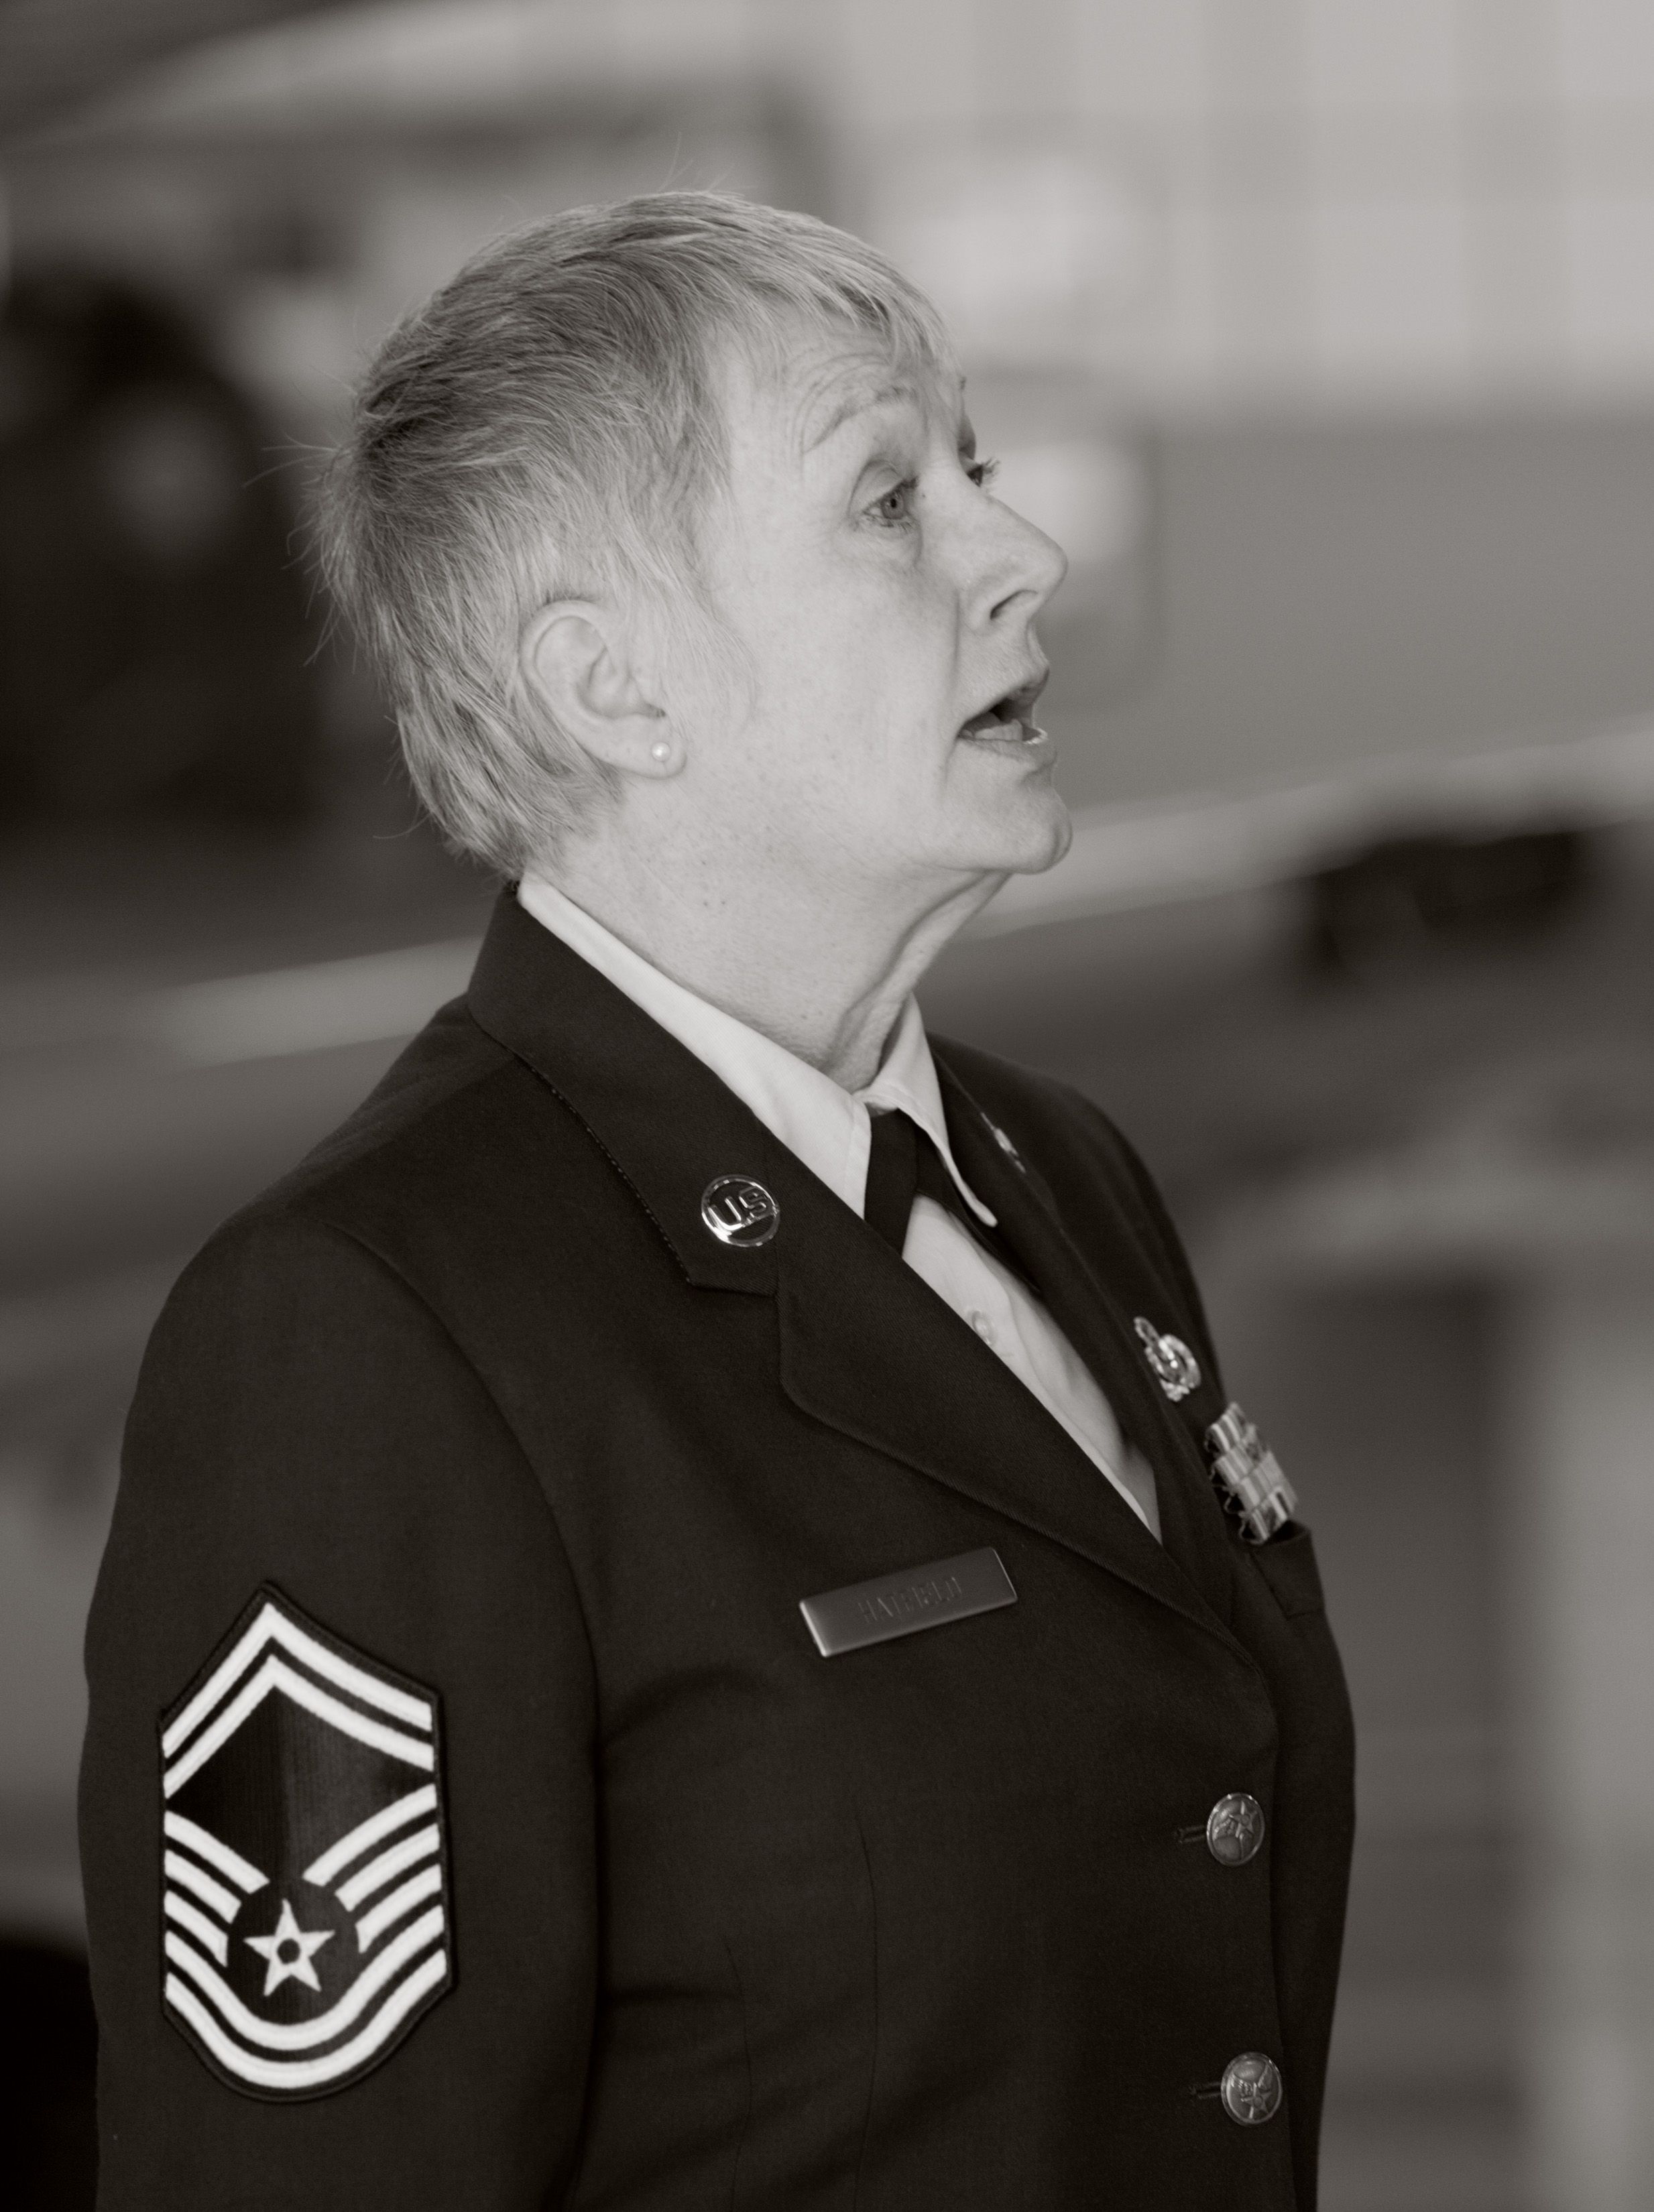
man, person, black and white, white, male, portrait, clothing, black, monochrome, gentleman, monochrome photography, military officer, military person